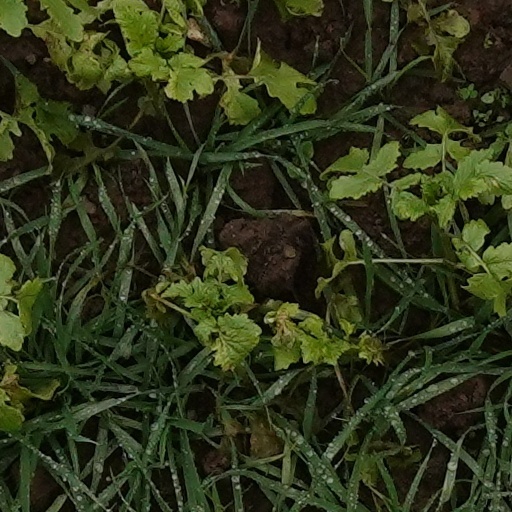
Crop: wheat